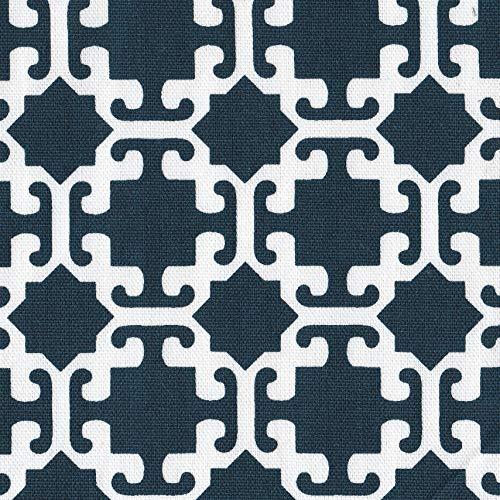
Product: HomePop Youth Modern Armless Slipper Chair, Indigo and White Lattice
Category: Home & Kitchen | Furniture | Kids' Furniture | Chairs & Seats
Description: Welted Seams around Seat Cushion with Indigo and White Lattice Patterned Upholstery.
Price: $91.99
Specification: ProductDimensions:19.5x16x26inches|ItemWeight:16pounds|ShippingWeight:16pounds|Manufacturer:HomePop|ASIN:B07H64M3PM|Itemmodelnumber:K7770-A853